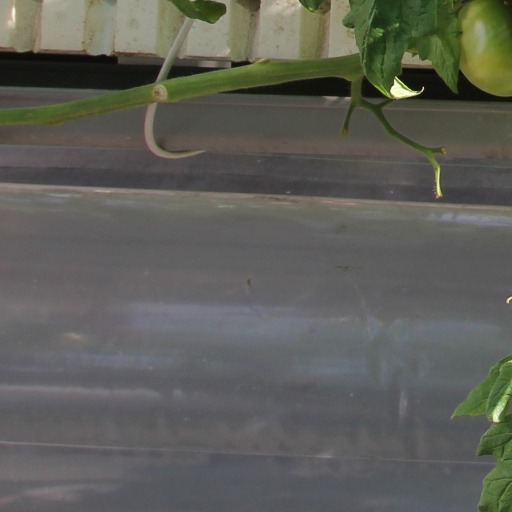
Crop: tomato